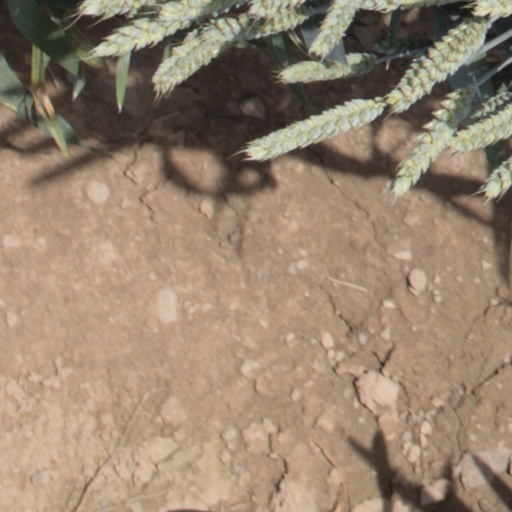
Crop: wheat